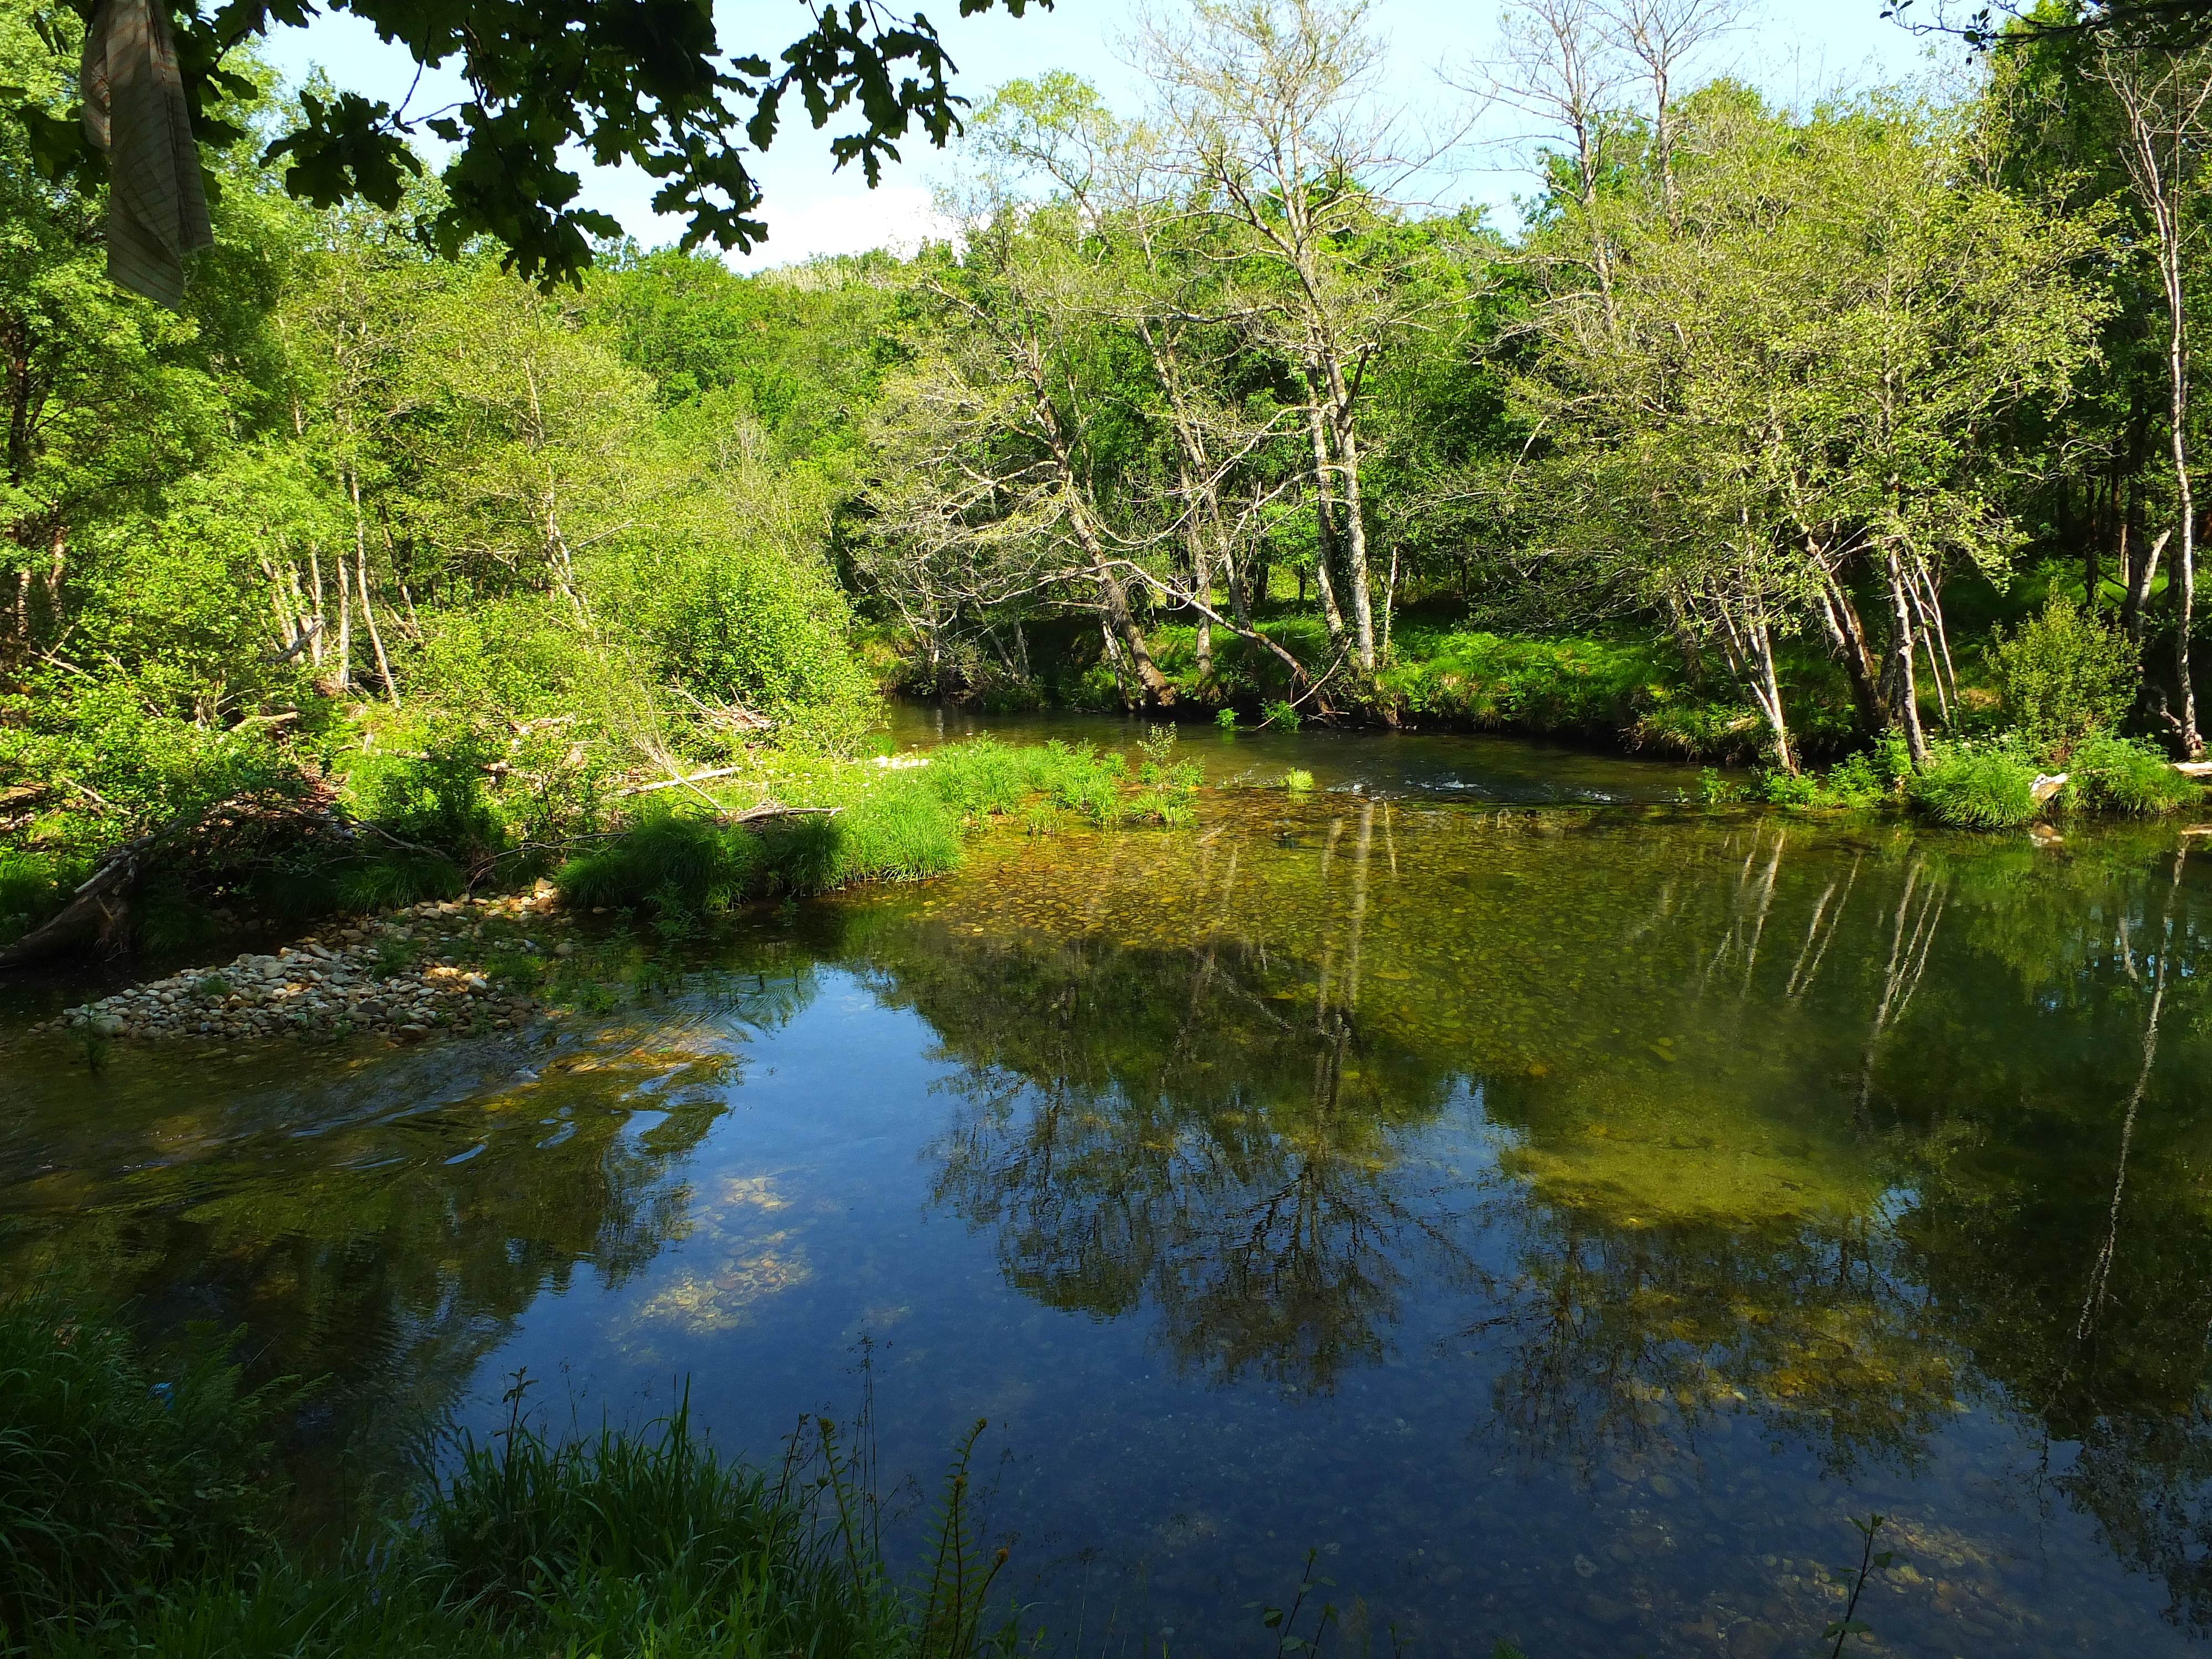
landscape, tree, forest, creek, swamp, wilderness, lake, river, pond, stream, reflection, jungle, body of water, spain, vegetation, wetland, floodplain, galicia, pontevedra, paisajes, woodland, habitat, ecosystem, watercourse, espana, ggl1, gaby1, fujifilmxs1, pedre, cerdedo, pontevedragaliciaespa a, sendeirodaspontesdol rez, nature reserve, fish pond, natural environment, bayou, riparian forest